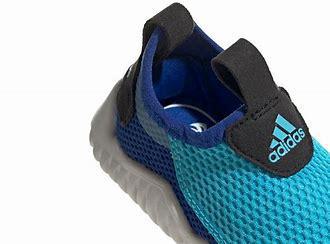
Brand: adidas
Model: Rapidazen I